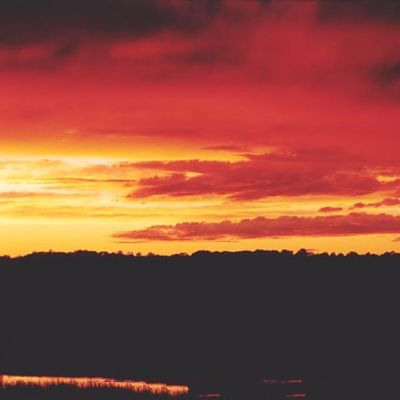
Cloud type: Altostratus (As)